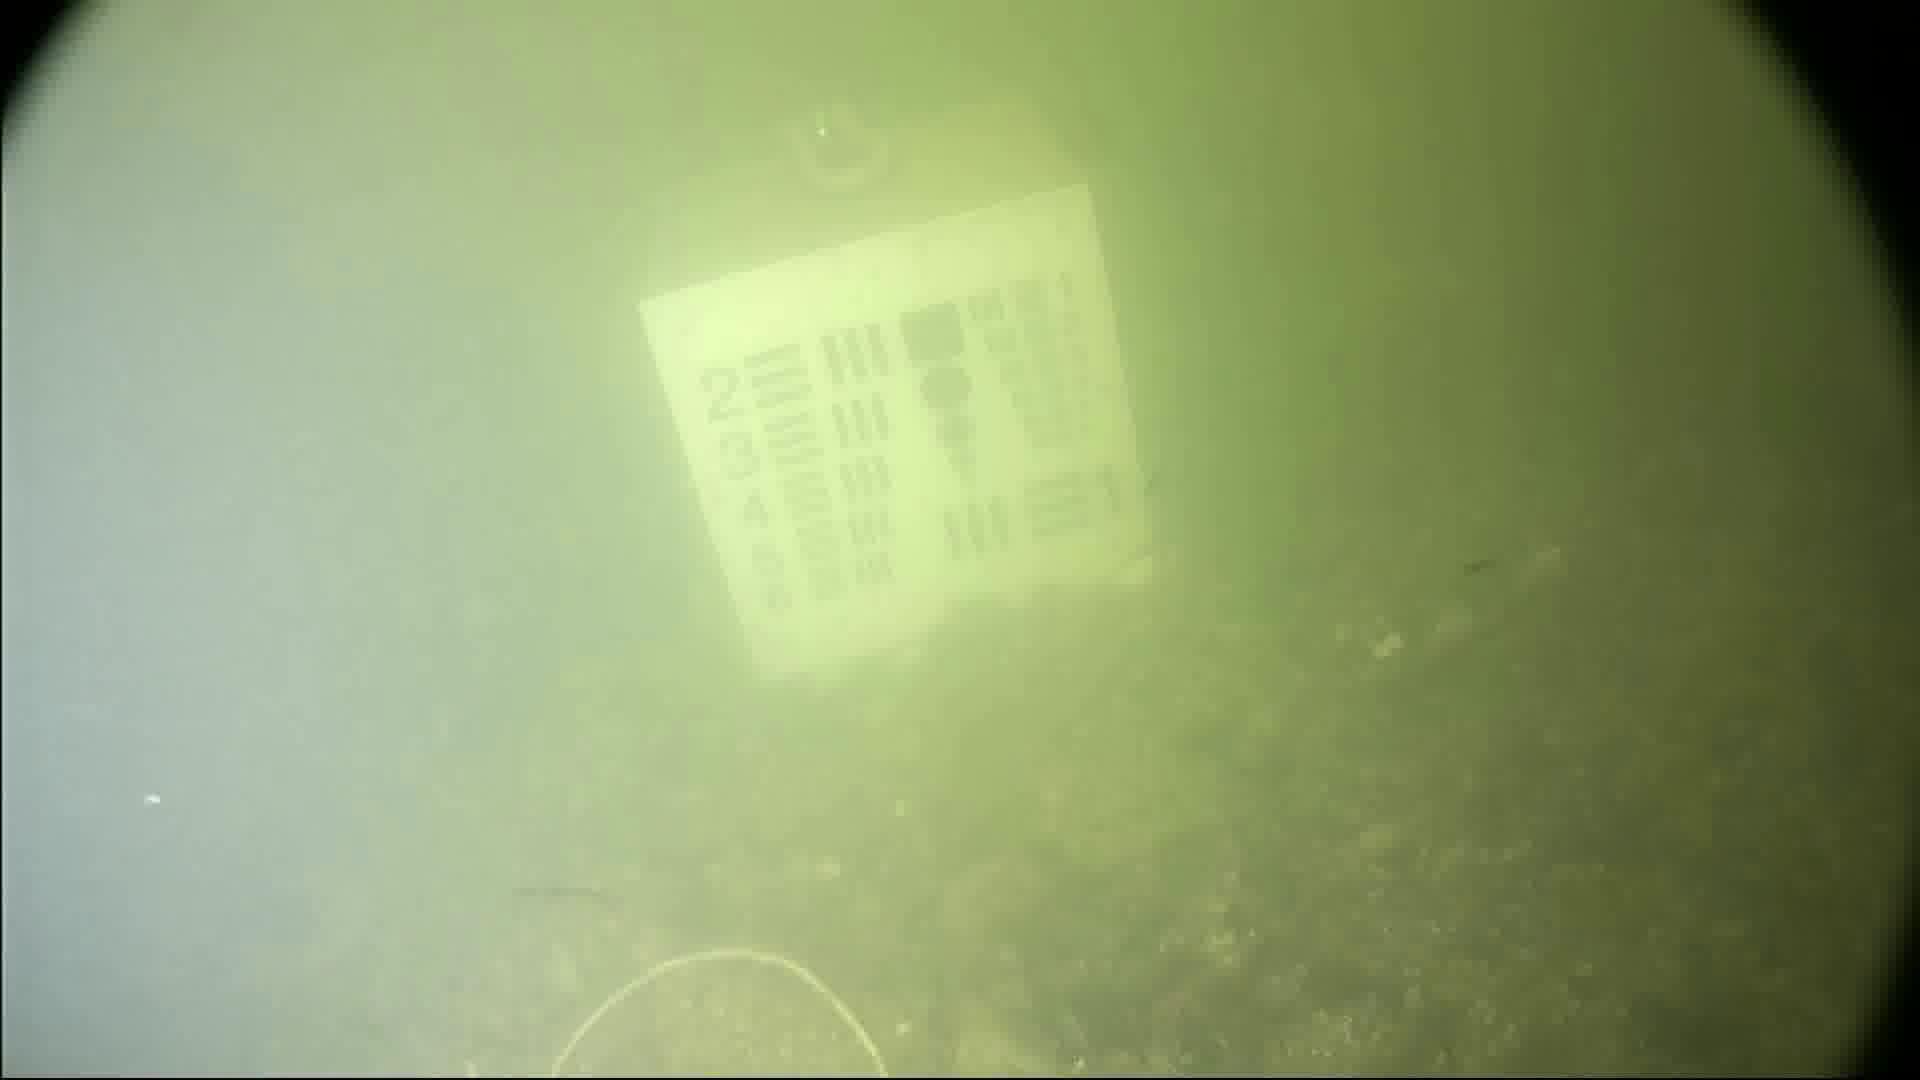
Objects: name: crab